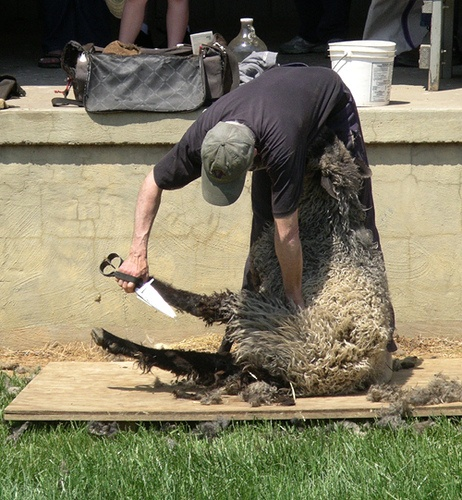
A man shaves wool off of a sheep.
A man sheers a sheep's fur during the spring.
A person in a ball cap sheering a sheep.
A man wields a pair of shears at a sheep shearing competition.
A man shearing a sheep on the wood